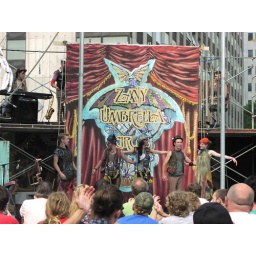
Yes, yes, I know, heads in the way...but sitting in the grass is fun!